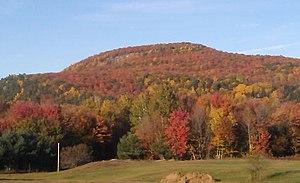
Le mont Saint-Louis vue du rang Sainte-Cécile à Sainte-Béatrix
Le mont Saint-Louis est une montagne des Laurentides située dans la MRC de la Matawinie dans la région de Lanaudière.
Les Laurentides sont une large chaîne de montagnes québécoises qui s'étend de l'Outaouais jusqu'au Labrador et qui marque le rebord méridional du bouclier canadien.
Sainte-Béatrix est une municipalité dans la municipalité régionale de comté de Matawinie au Québec, située dans la région administrative de Lanaudière.